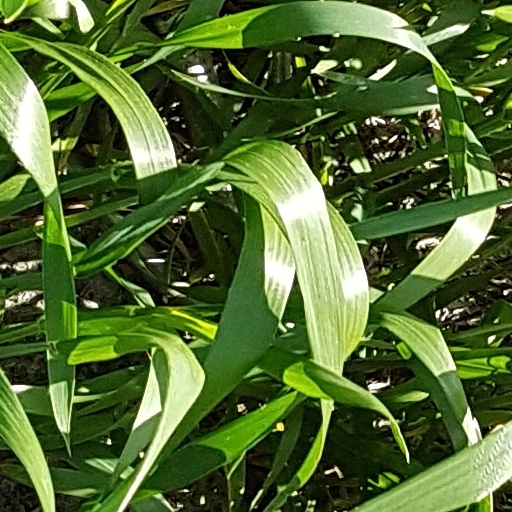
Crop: wheat